Janko Tipsarević

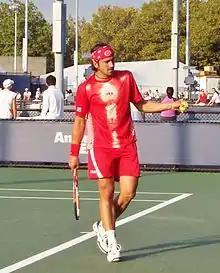
Tipsarević at the 2004 US Open

In 2001, as a member of the Yugoslav Davis Cup team he won all three matches against Poland in the Group II quarterfinal, helping the team to a 3–2 win. The following week, he won his first career Futures title in Belgrade. In 2002, he won his second Futures title in Mexico.